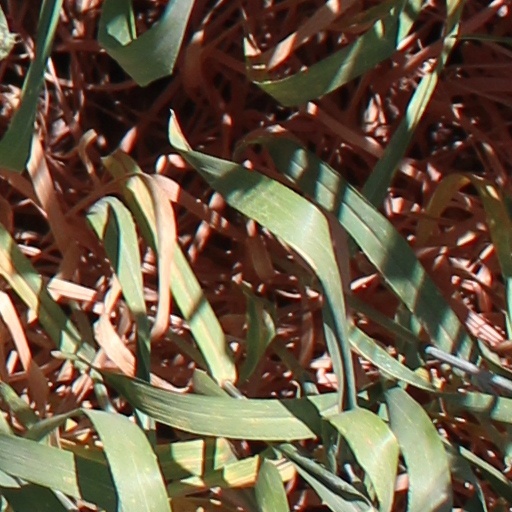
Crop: wheat